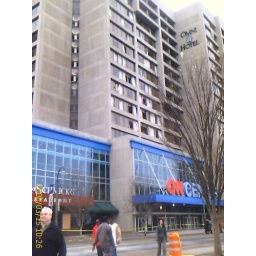
The white you see in the windows is the drapes billowing outside.